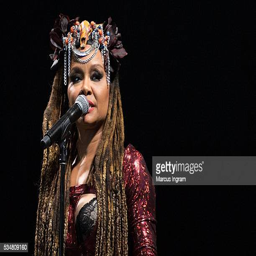
singer and person performs on stage during the festival day